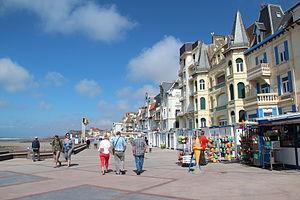
La Digue Promenade Michel Hamiot à Wimereux, Pas-de-Calais (France).
Le Pas-de-Calais est un département français, qui doit son nom au pas de Calais, le détroit qui le sépare de l'Angleterre. La préfecture de ce département est Arras. L'Insee et la Poste lui attribuent le code 62.
Wimereux est une commune française située dans le département du Pas-de-Calais en région Hauts-de-France.
Côte d'Opale est un choronyme désignant la partie du littoral nord-ouest de la France métropolitaine située au nord de la côte picarde, en face des falaises du sud-est de l'Angleterre, bordant la Manche et la mer du Nord.